Josh Groban

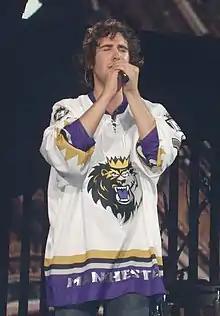

On February 24, 2002, Groban performed "The Prayer" with Charlotte Church at the closing ceremonies of the Winter Olympics in Salt Lake City, and by November, he had his own PBS special titled "Josh Groban In Concert" (2002). In December 2002, he performed "To Where You Are" and sang "The Prayer" in a duet with Sissel Kyrkjebø at the Nobel Peace Prize Concert in Oslo, Norway. He joined The Corrs, Ronan Keating, Sting, Lionel Richie, and others for a Christmas performance at the Vatican. In 2003, Groban performed at the David Foster concert for World Children's Day, singing "The Prayer" with Celine Dion and the finale song, "Aren't They All Our Children?" with artists including Yolanda Adams, Nick Carter, Enrique Iglesias, and Celine Dion.